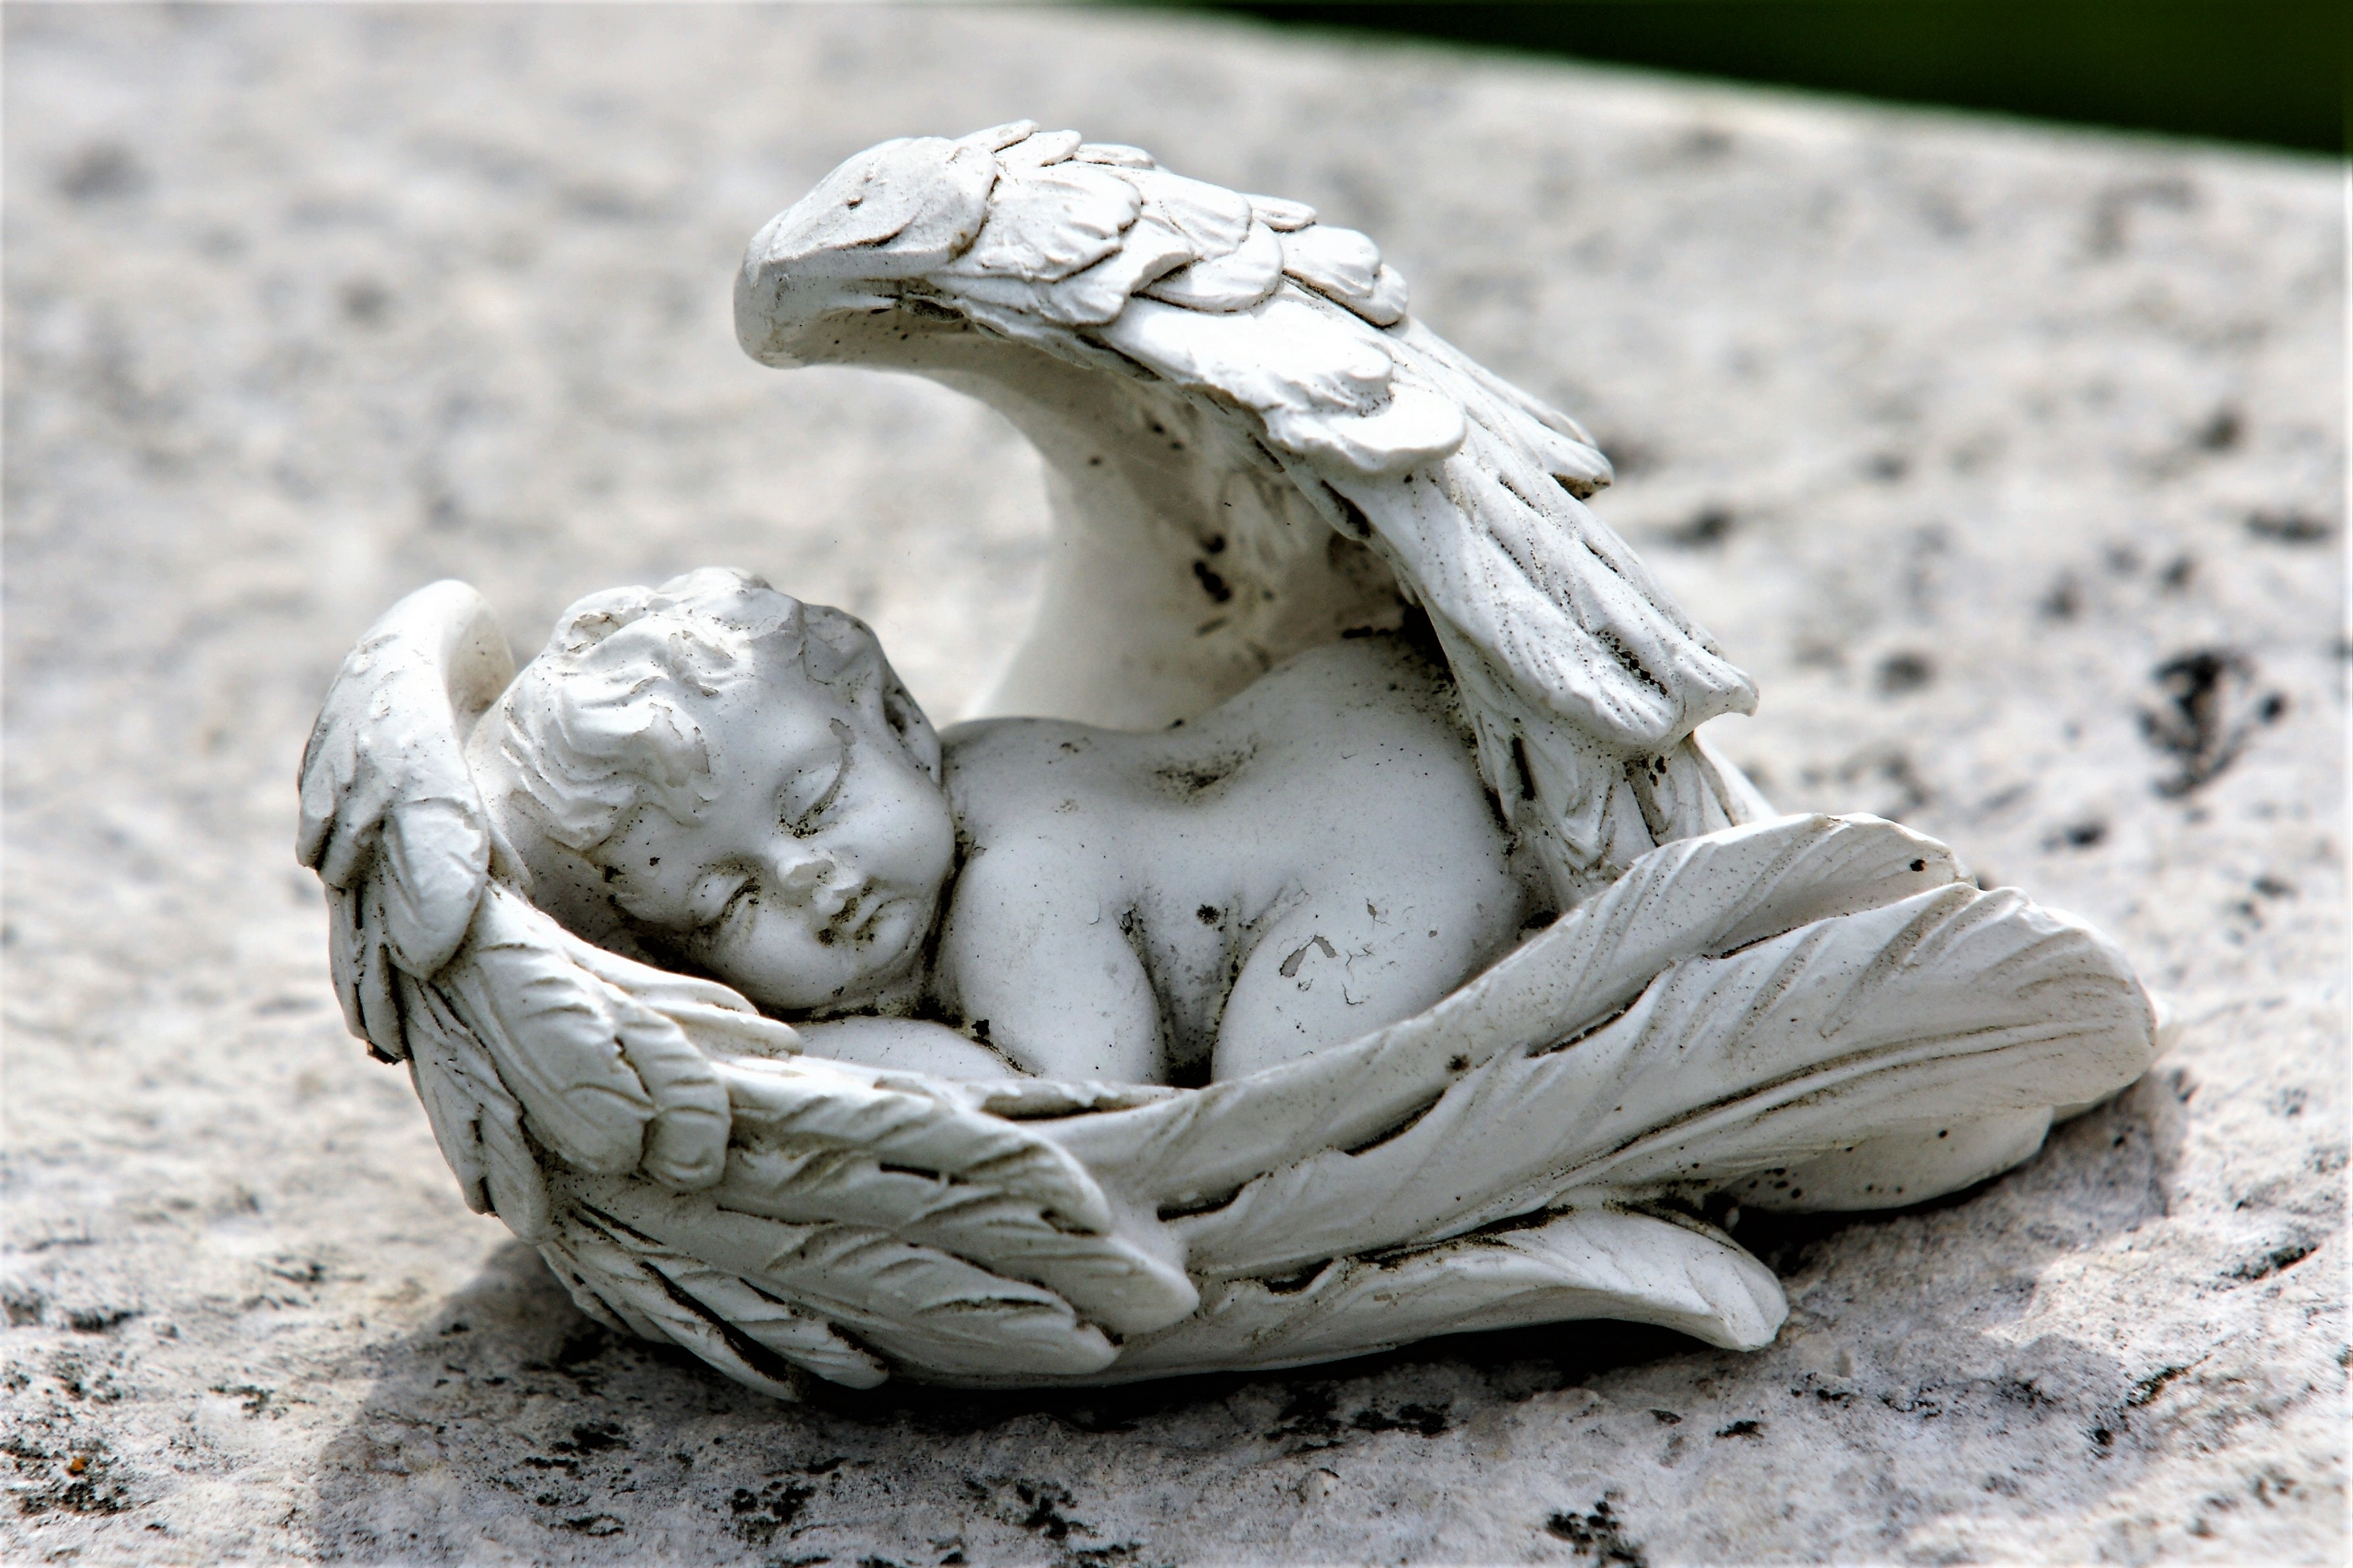
sand, monument, statue, material, sculpture, memorial, angel, art, hope, carving, mourning, farewell, consolation, stone carving